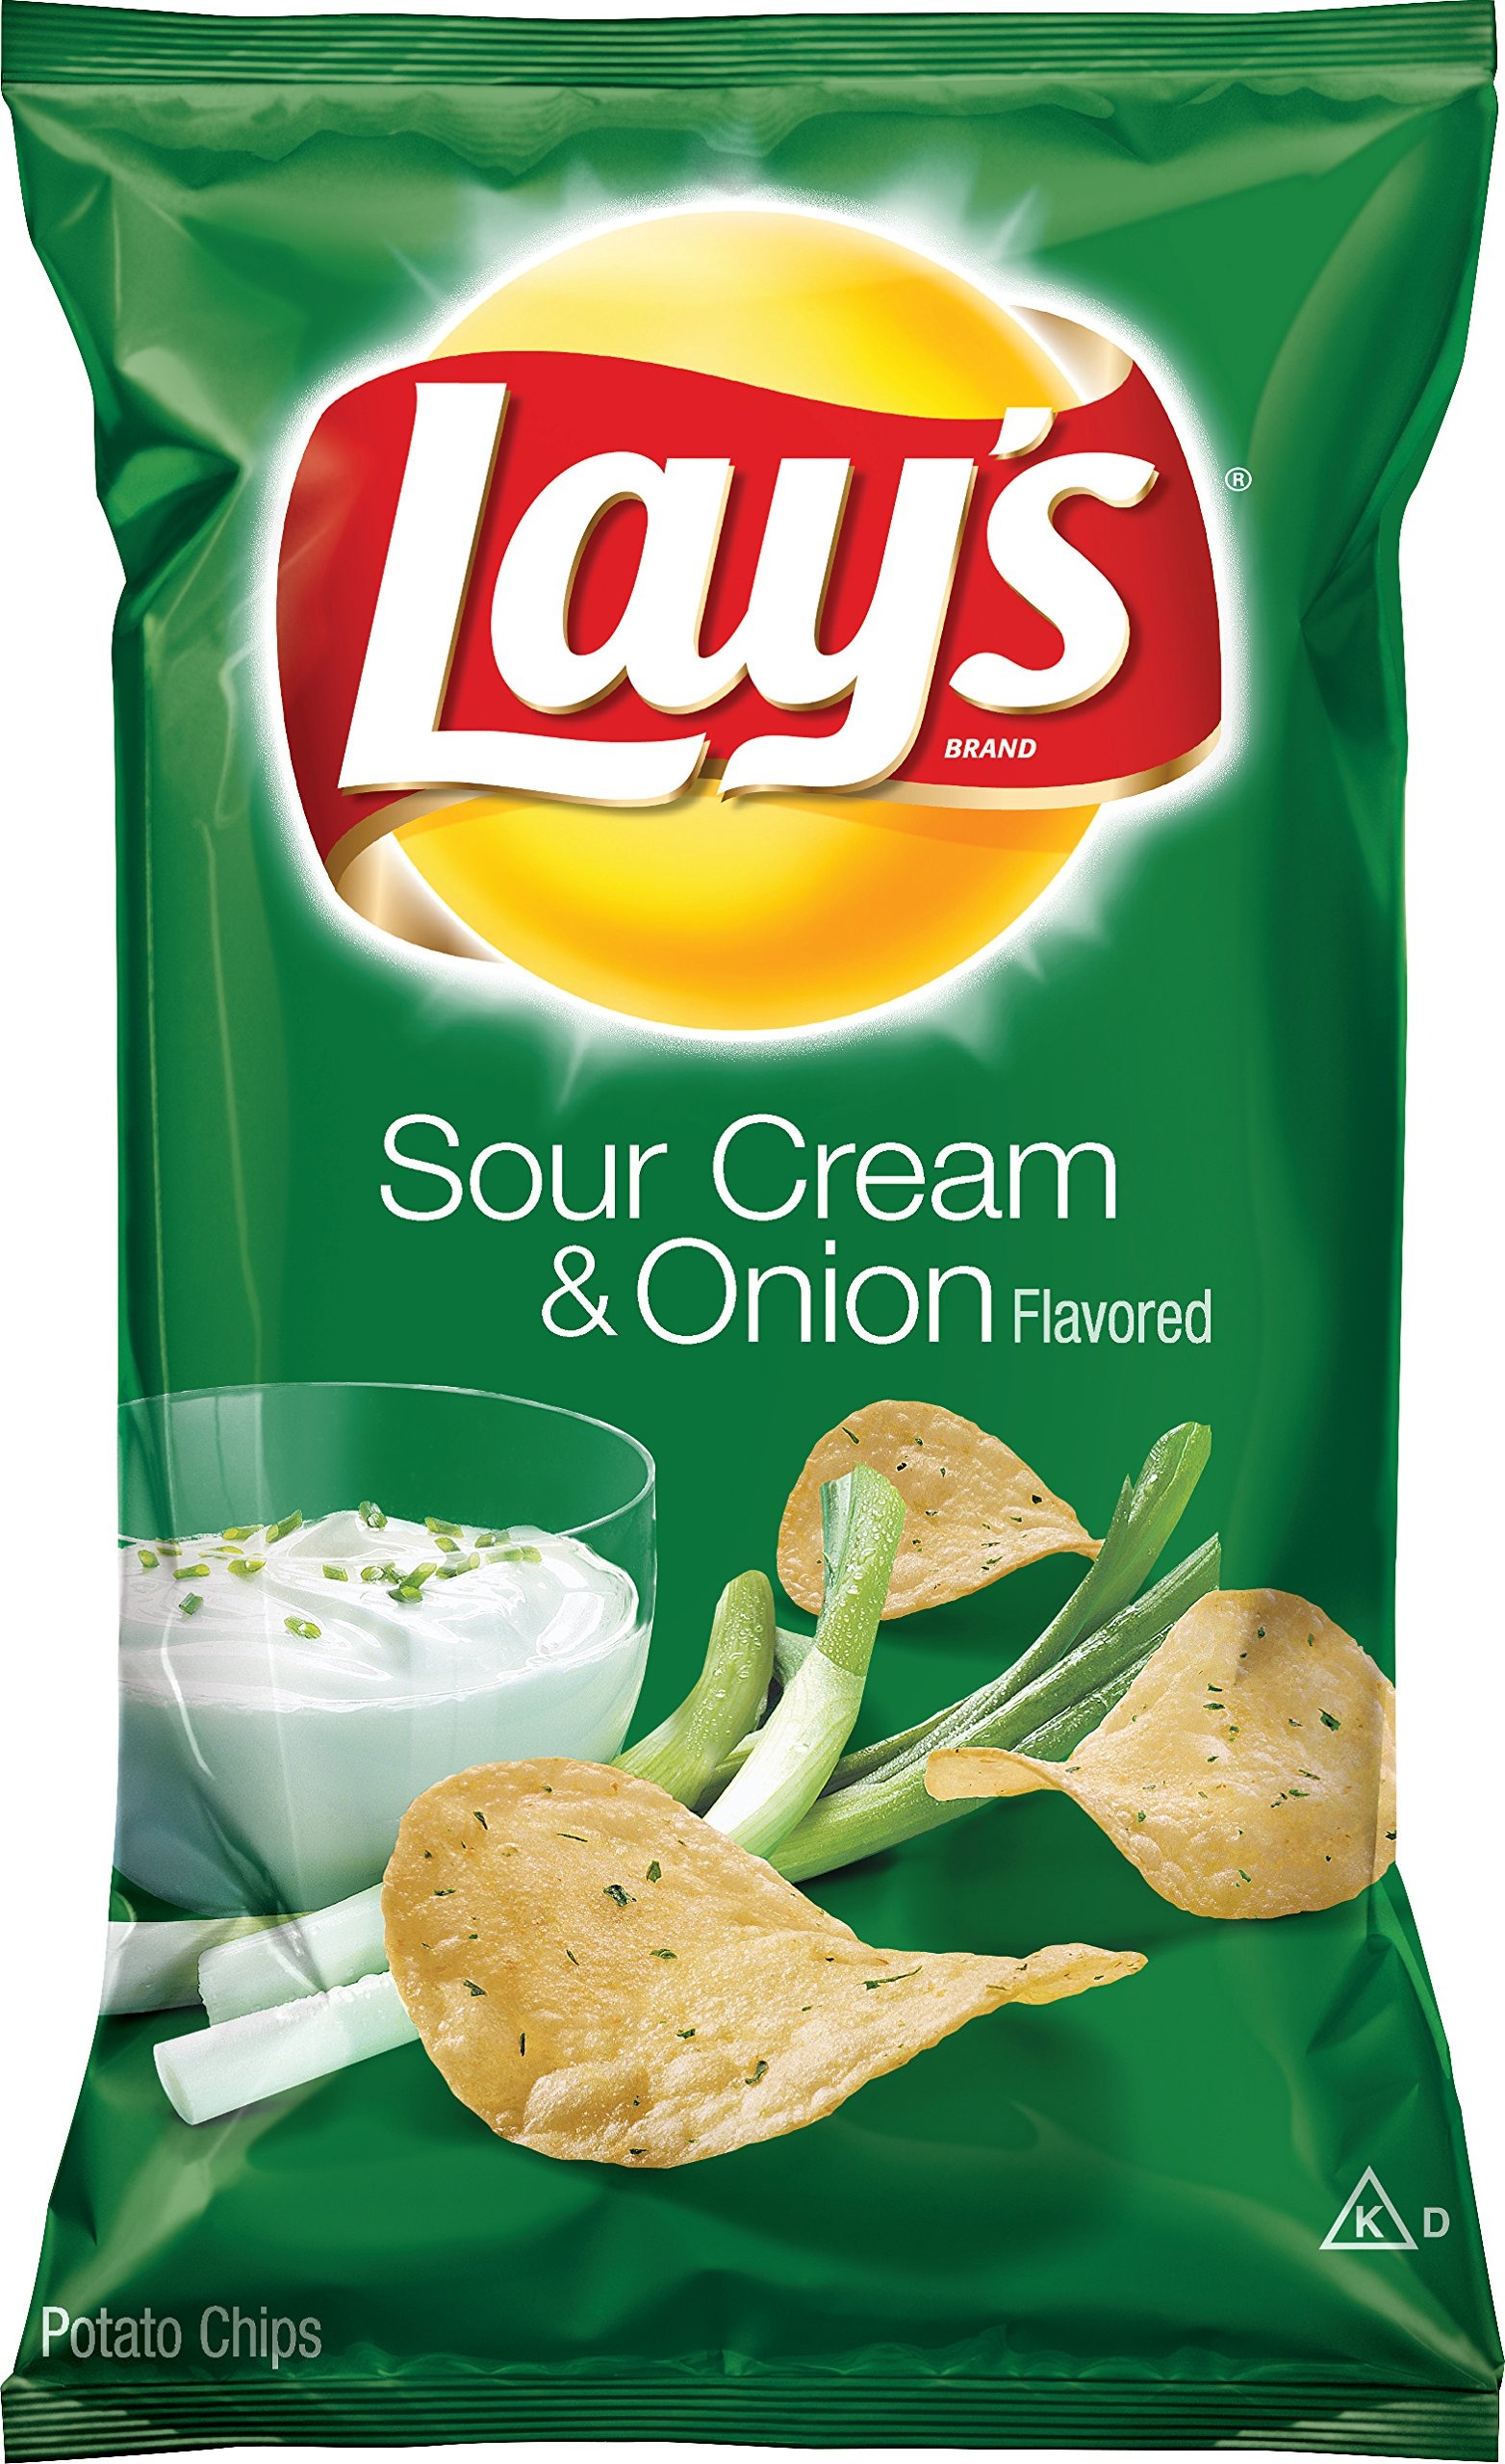
Item Name: Lay's Sour Cream and Onion Potato Chips, 9.75 Ounce
Bullet Point 1: 9.75 ounce bag of Lay's Sour Cream and Onion Flavored Potato Chips
Bullet Point 2: Share this bag with the whole family for a fun snack
Bullet Point 3: Tasty sour cream and onion flavor for your chips
Bullet Point 4: Delicious Lay's crunchy snack
Value: 9.75
Unit: oz

Price: 2.745